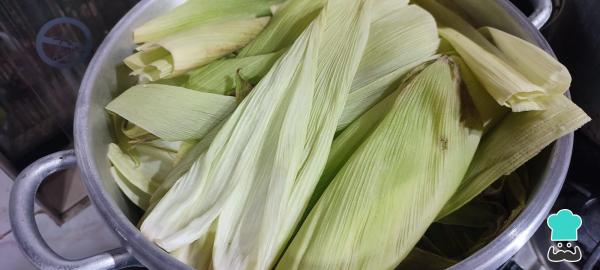
2Si te han sobrado pancas, puedes colocarlas arriba de todos los tamales, haciendo las veces de techo para que la cocción sea más uniforme dentro de la olla. Deja cocinando los tamalitos verdes por alrededor de una hora.